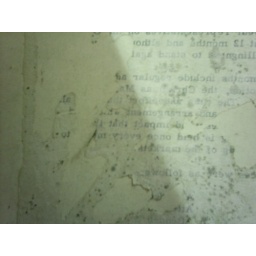
Former fish market in Northampton